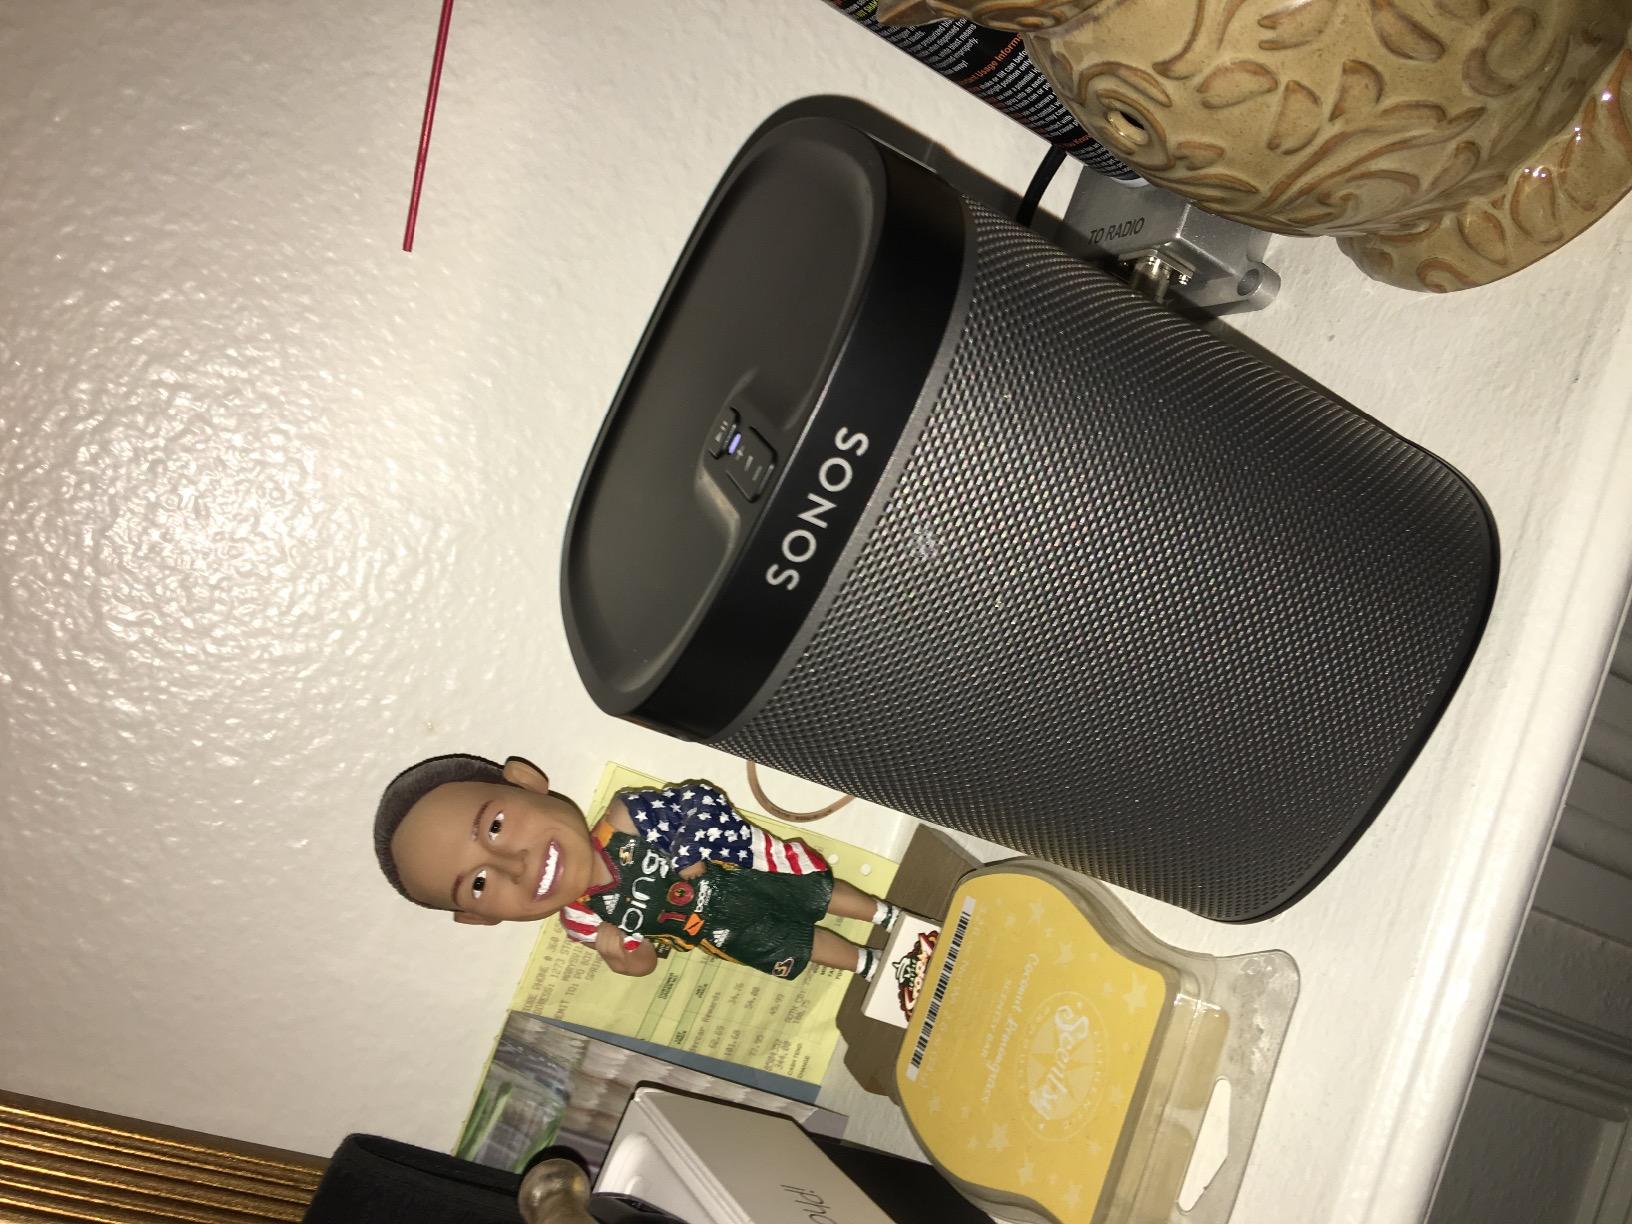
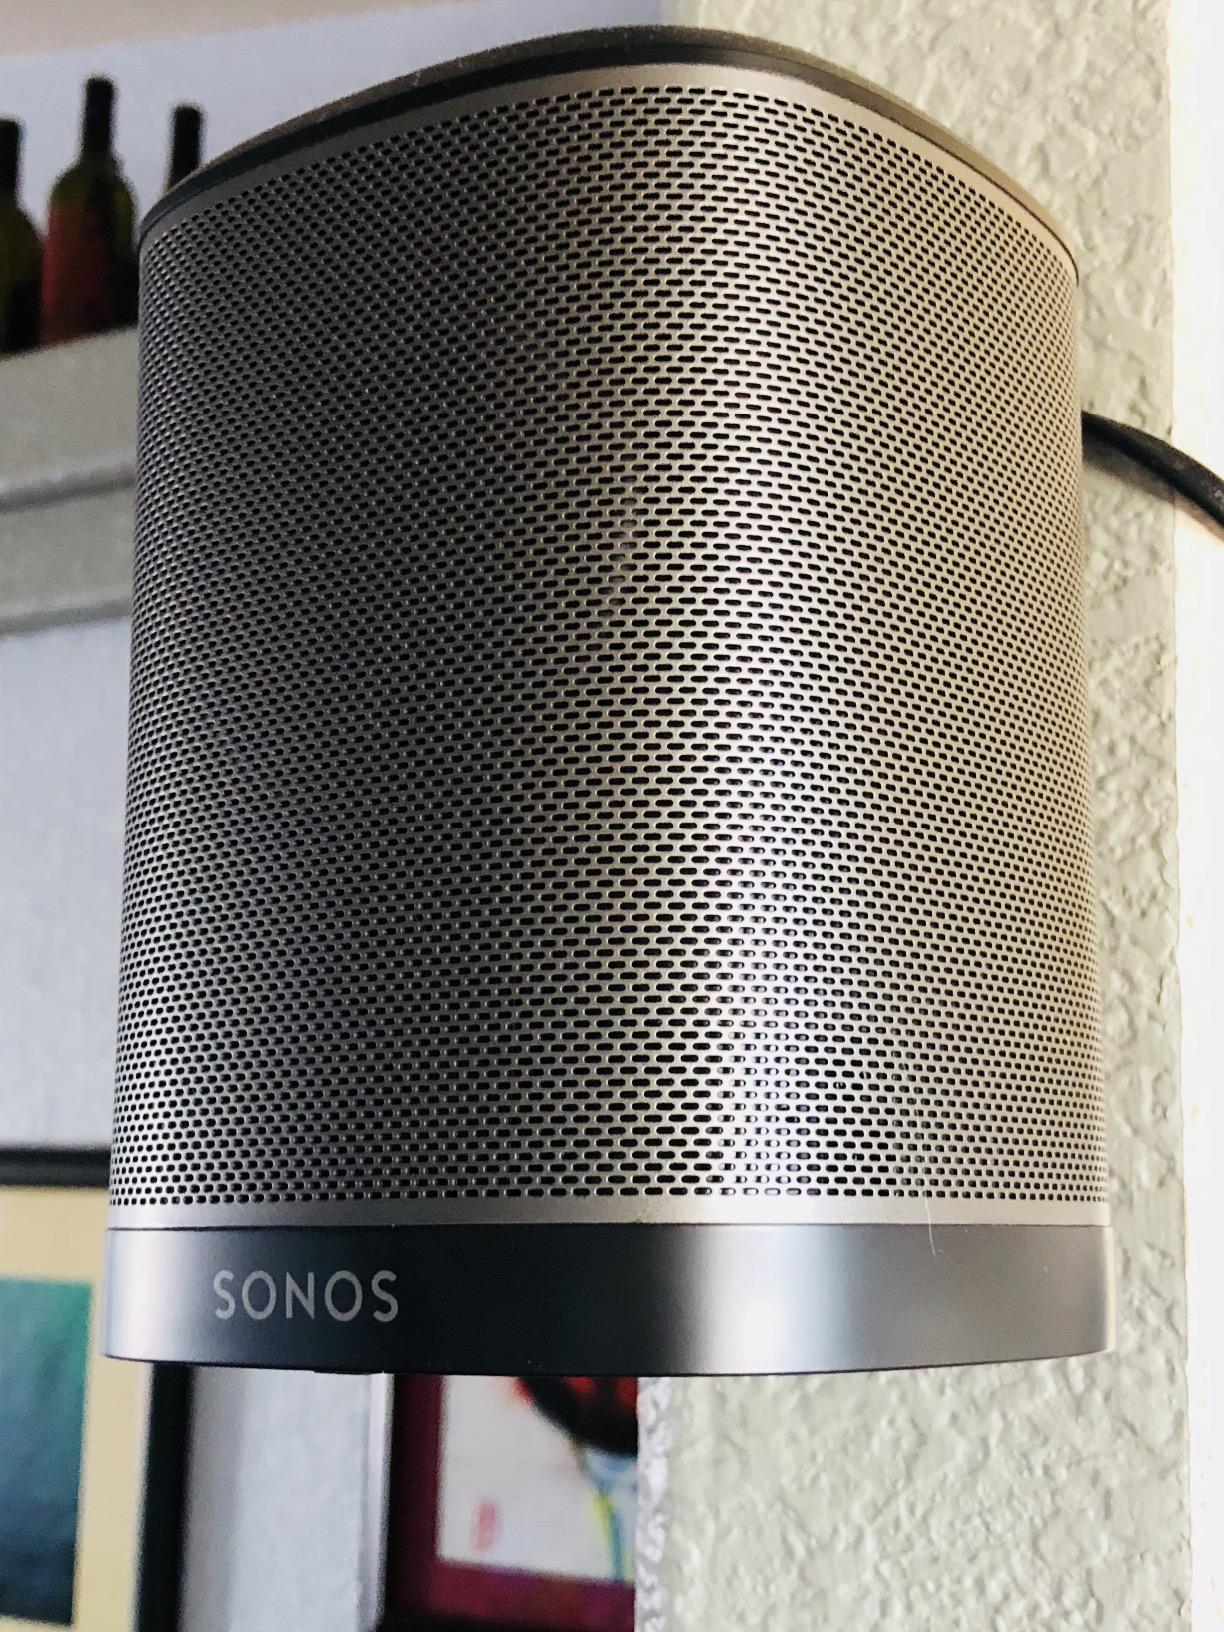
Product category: speaker
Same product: yes